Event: Nepal Earthquake
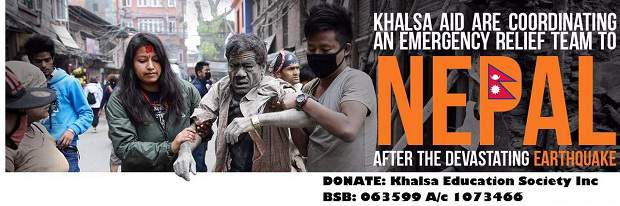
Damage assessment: damage